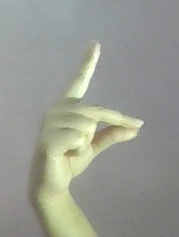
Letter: ta